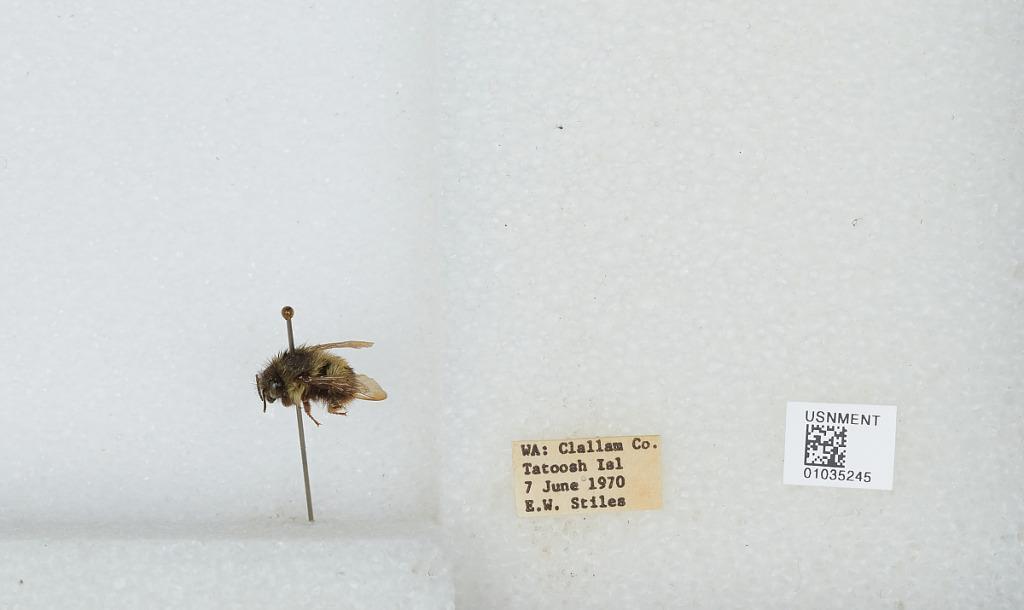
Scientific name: Bombus (Pyrobombus) mixtus Cresson
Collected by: E. Stiles
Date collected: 1970-6-7
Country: United States
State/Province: Washington
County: Clallam
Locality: Tatoosh Island
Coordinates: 48.3919, -124.736